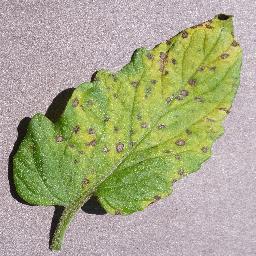
Label: Tomato___Septoria_leaf_spot